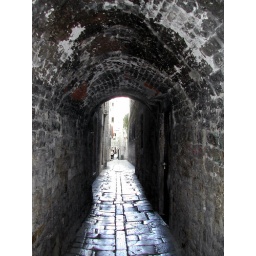
Diocletian's Palace above ground - typical street scene, believe it or not